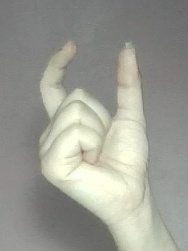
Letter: nun